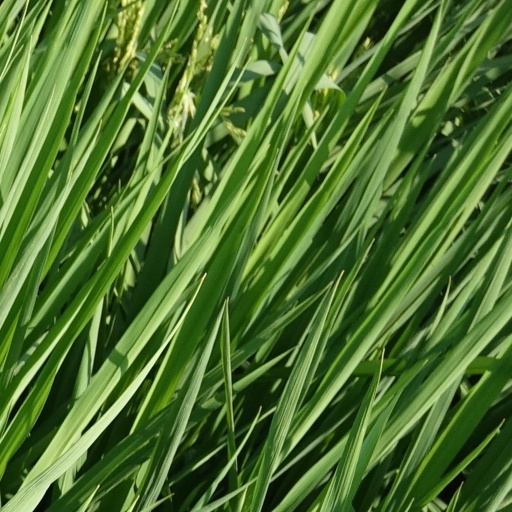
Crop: rice